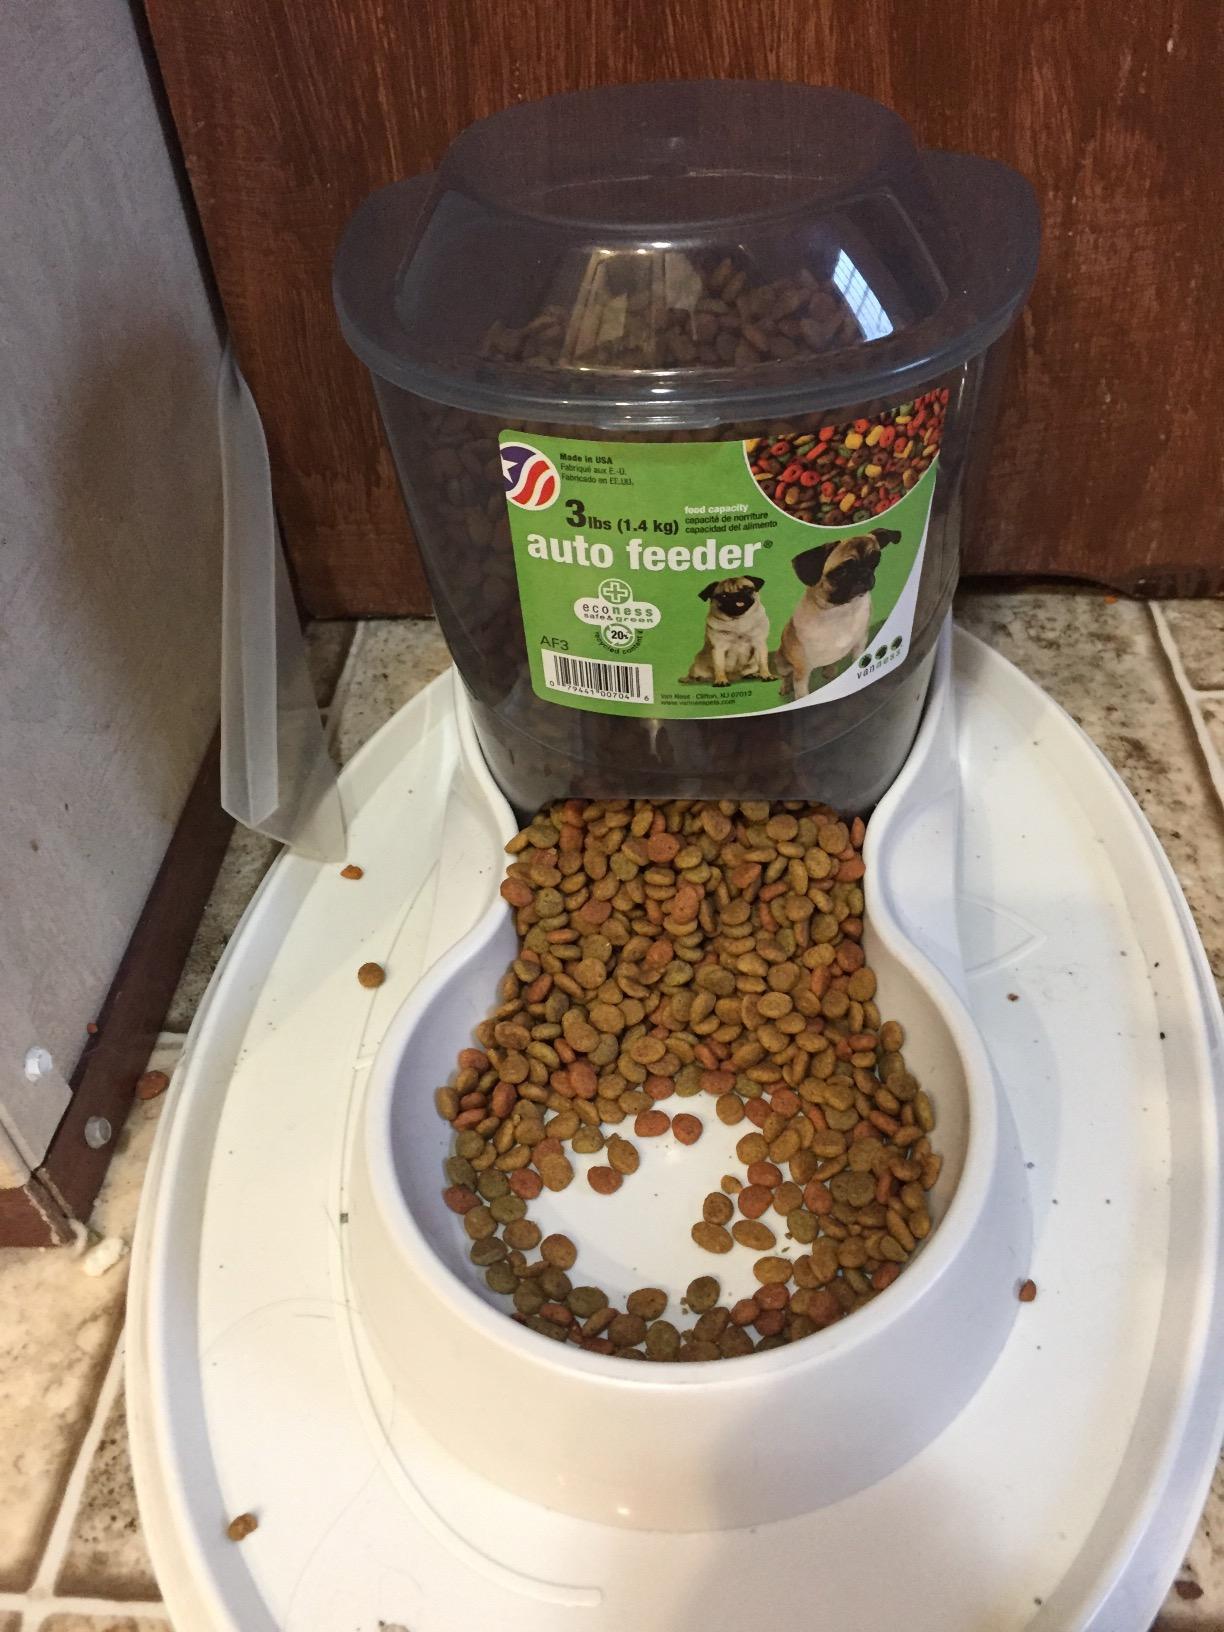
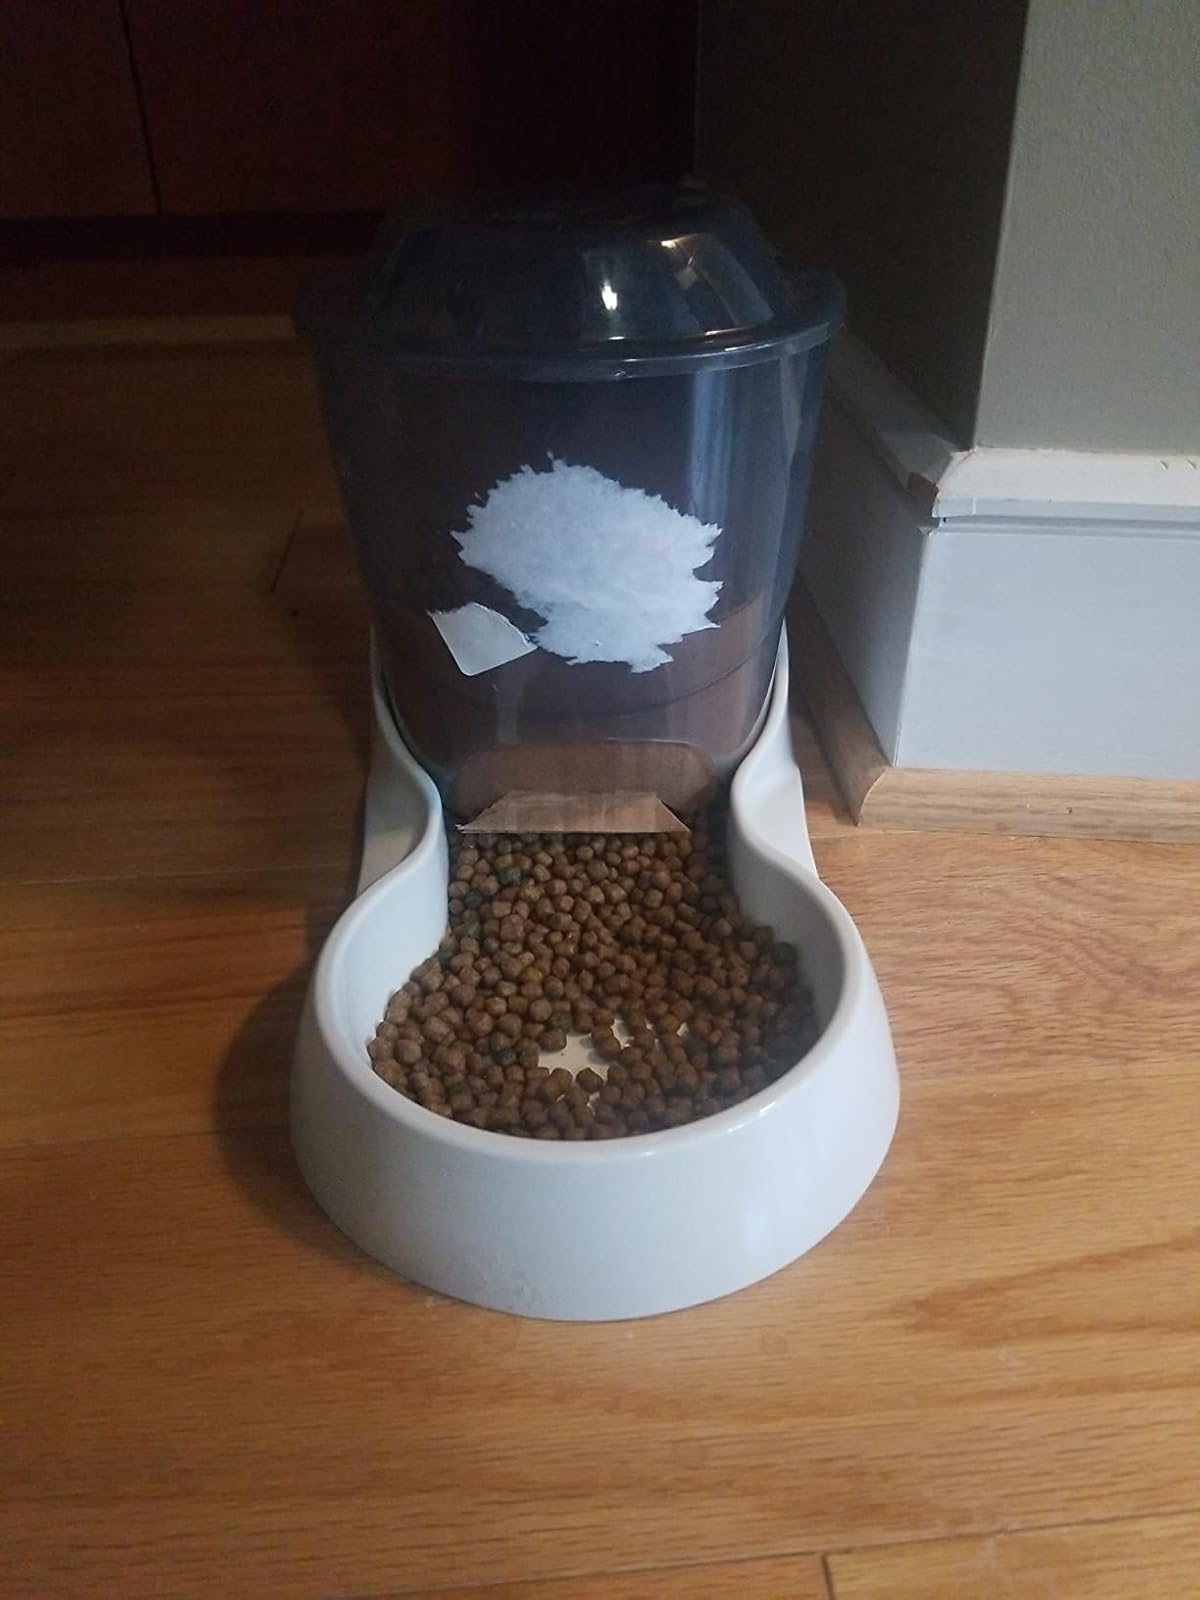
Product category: items_feeder
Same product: yes